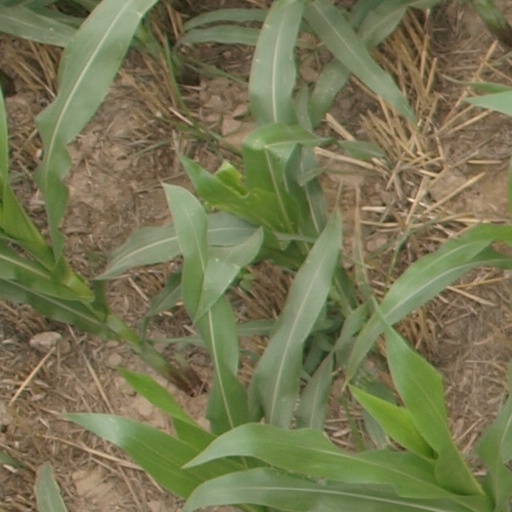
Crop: maize; corn